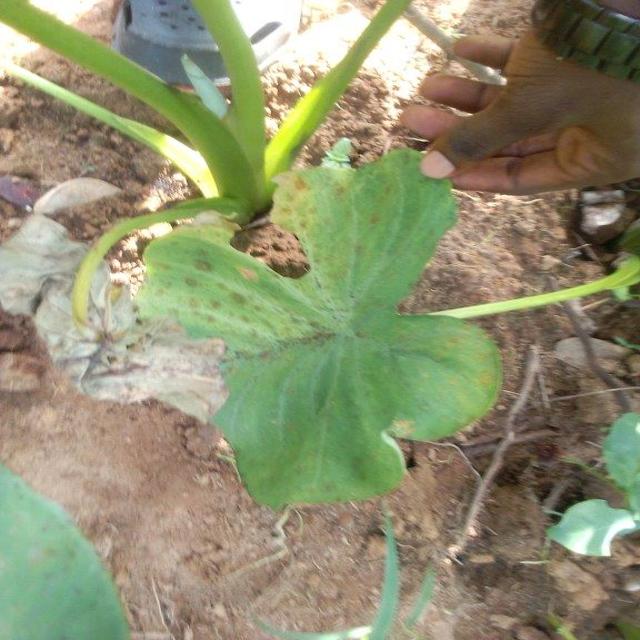
Label: Mid_Blight